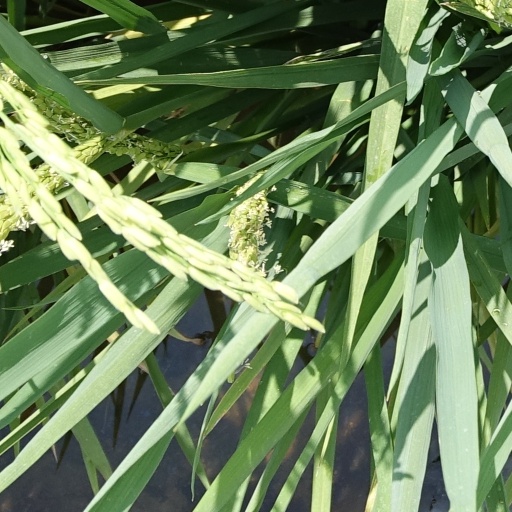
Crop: rice